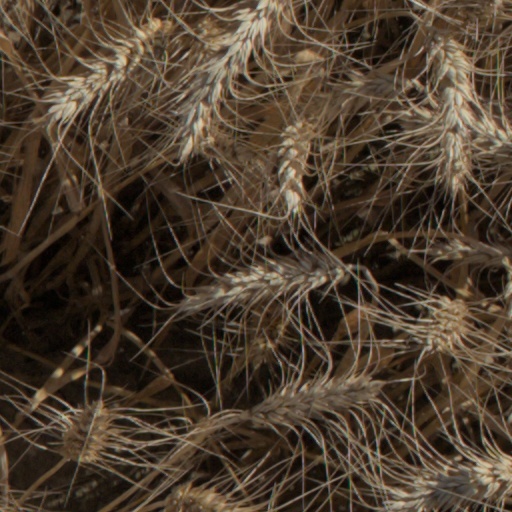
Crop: wheat